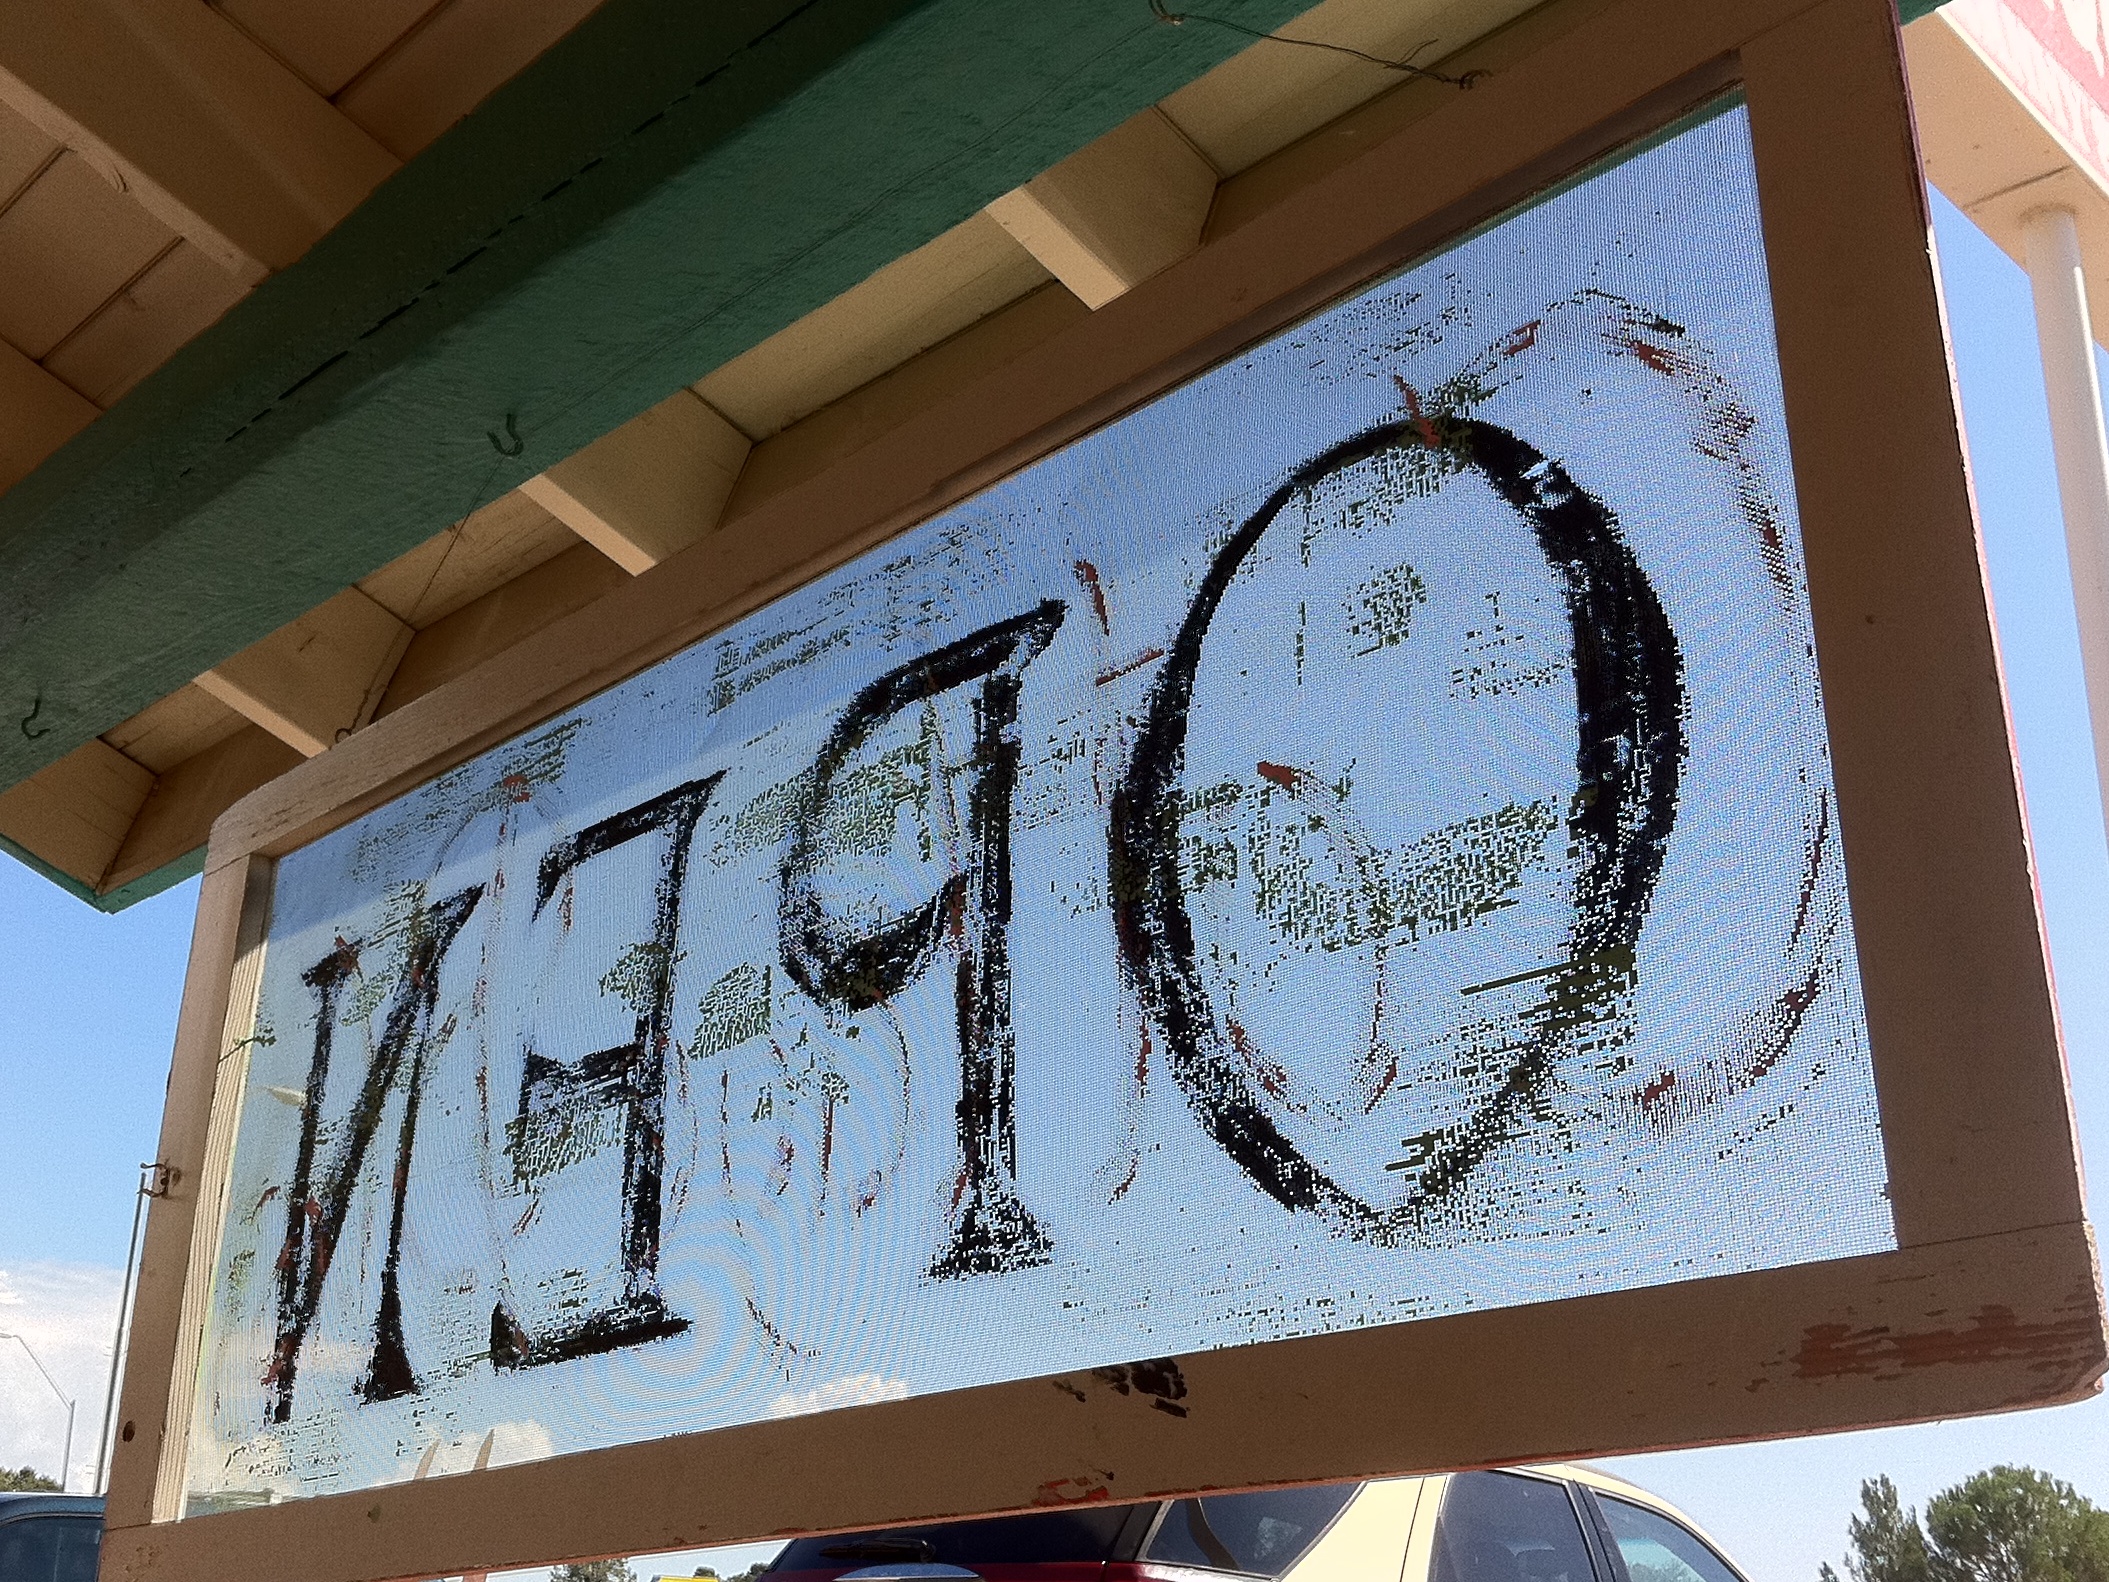
open, wood, window, glass, wall, lighting, interior design, art, design, mural